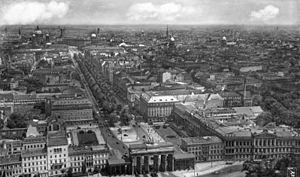
Berlin.- Pariser Platz avec la porte de Brandebourg, l'hôtel Adlon, au fond la rue Unter den Linden
Unter den Linden est une célèbre avenue de la ville de Berlin. Elle s'étend du Schlossbrücke jusqu'à la Pariser Platz sur laquelle se trouve la porte de Brandebourg.